Rodrigues solitaire

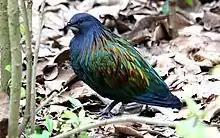
A Nicobar pigeon, the closest living relative of the Rodrigues solitaire and the dodo according to DNA studies

A similar cladogram was published in 2007, inverting the placement of "Goura" and "Didunculus" and including the pheasant pigeon ("Otidiphaps nobilis") and the thick-billed ground pigeon ("Trugon terrestris") at the base of the clade. Based on behavioural and morphological evidence, Jolyon C. Parish proposed that the dodo and Rodrigues solitaire should be placed in the Gourinae subfamily along with the "Goura" pigeons and others, in agreement with the genetic evidence In 2014, DNA of the only known specimen of the recently extinct spotted green pigeon ("Caloenas maculata") was analysed, and it was found to be a close relative of the Nicobar pigeon, and thus also the dodo and Rodrigues solitaire.